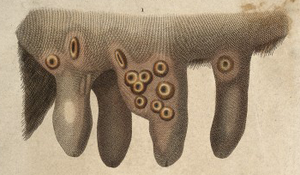
La vaccine, communément appelée variole de la vache, est une maladie infectieuse des bovidés et des équidés. Le virus, proche de celui de la variole, fournit un vaccin qui permet d'immuniser l'homme contre cette dernière. Le vaccin de la vaccine n'est cependant plus utilisé de nos jours car la variole est éradiquée depuis 1977.